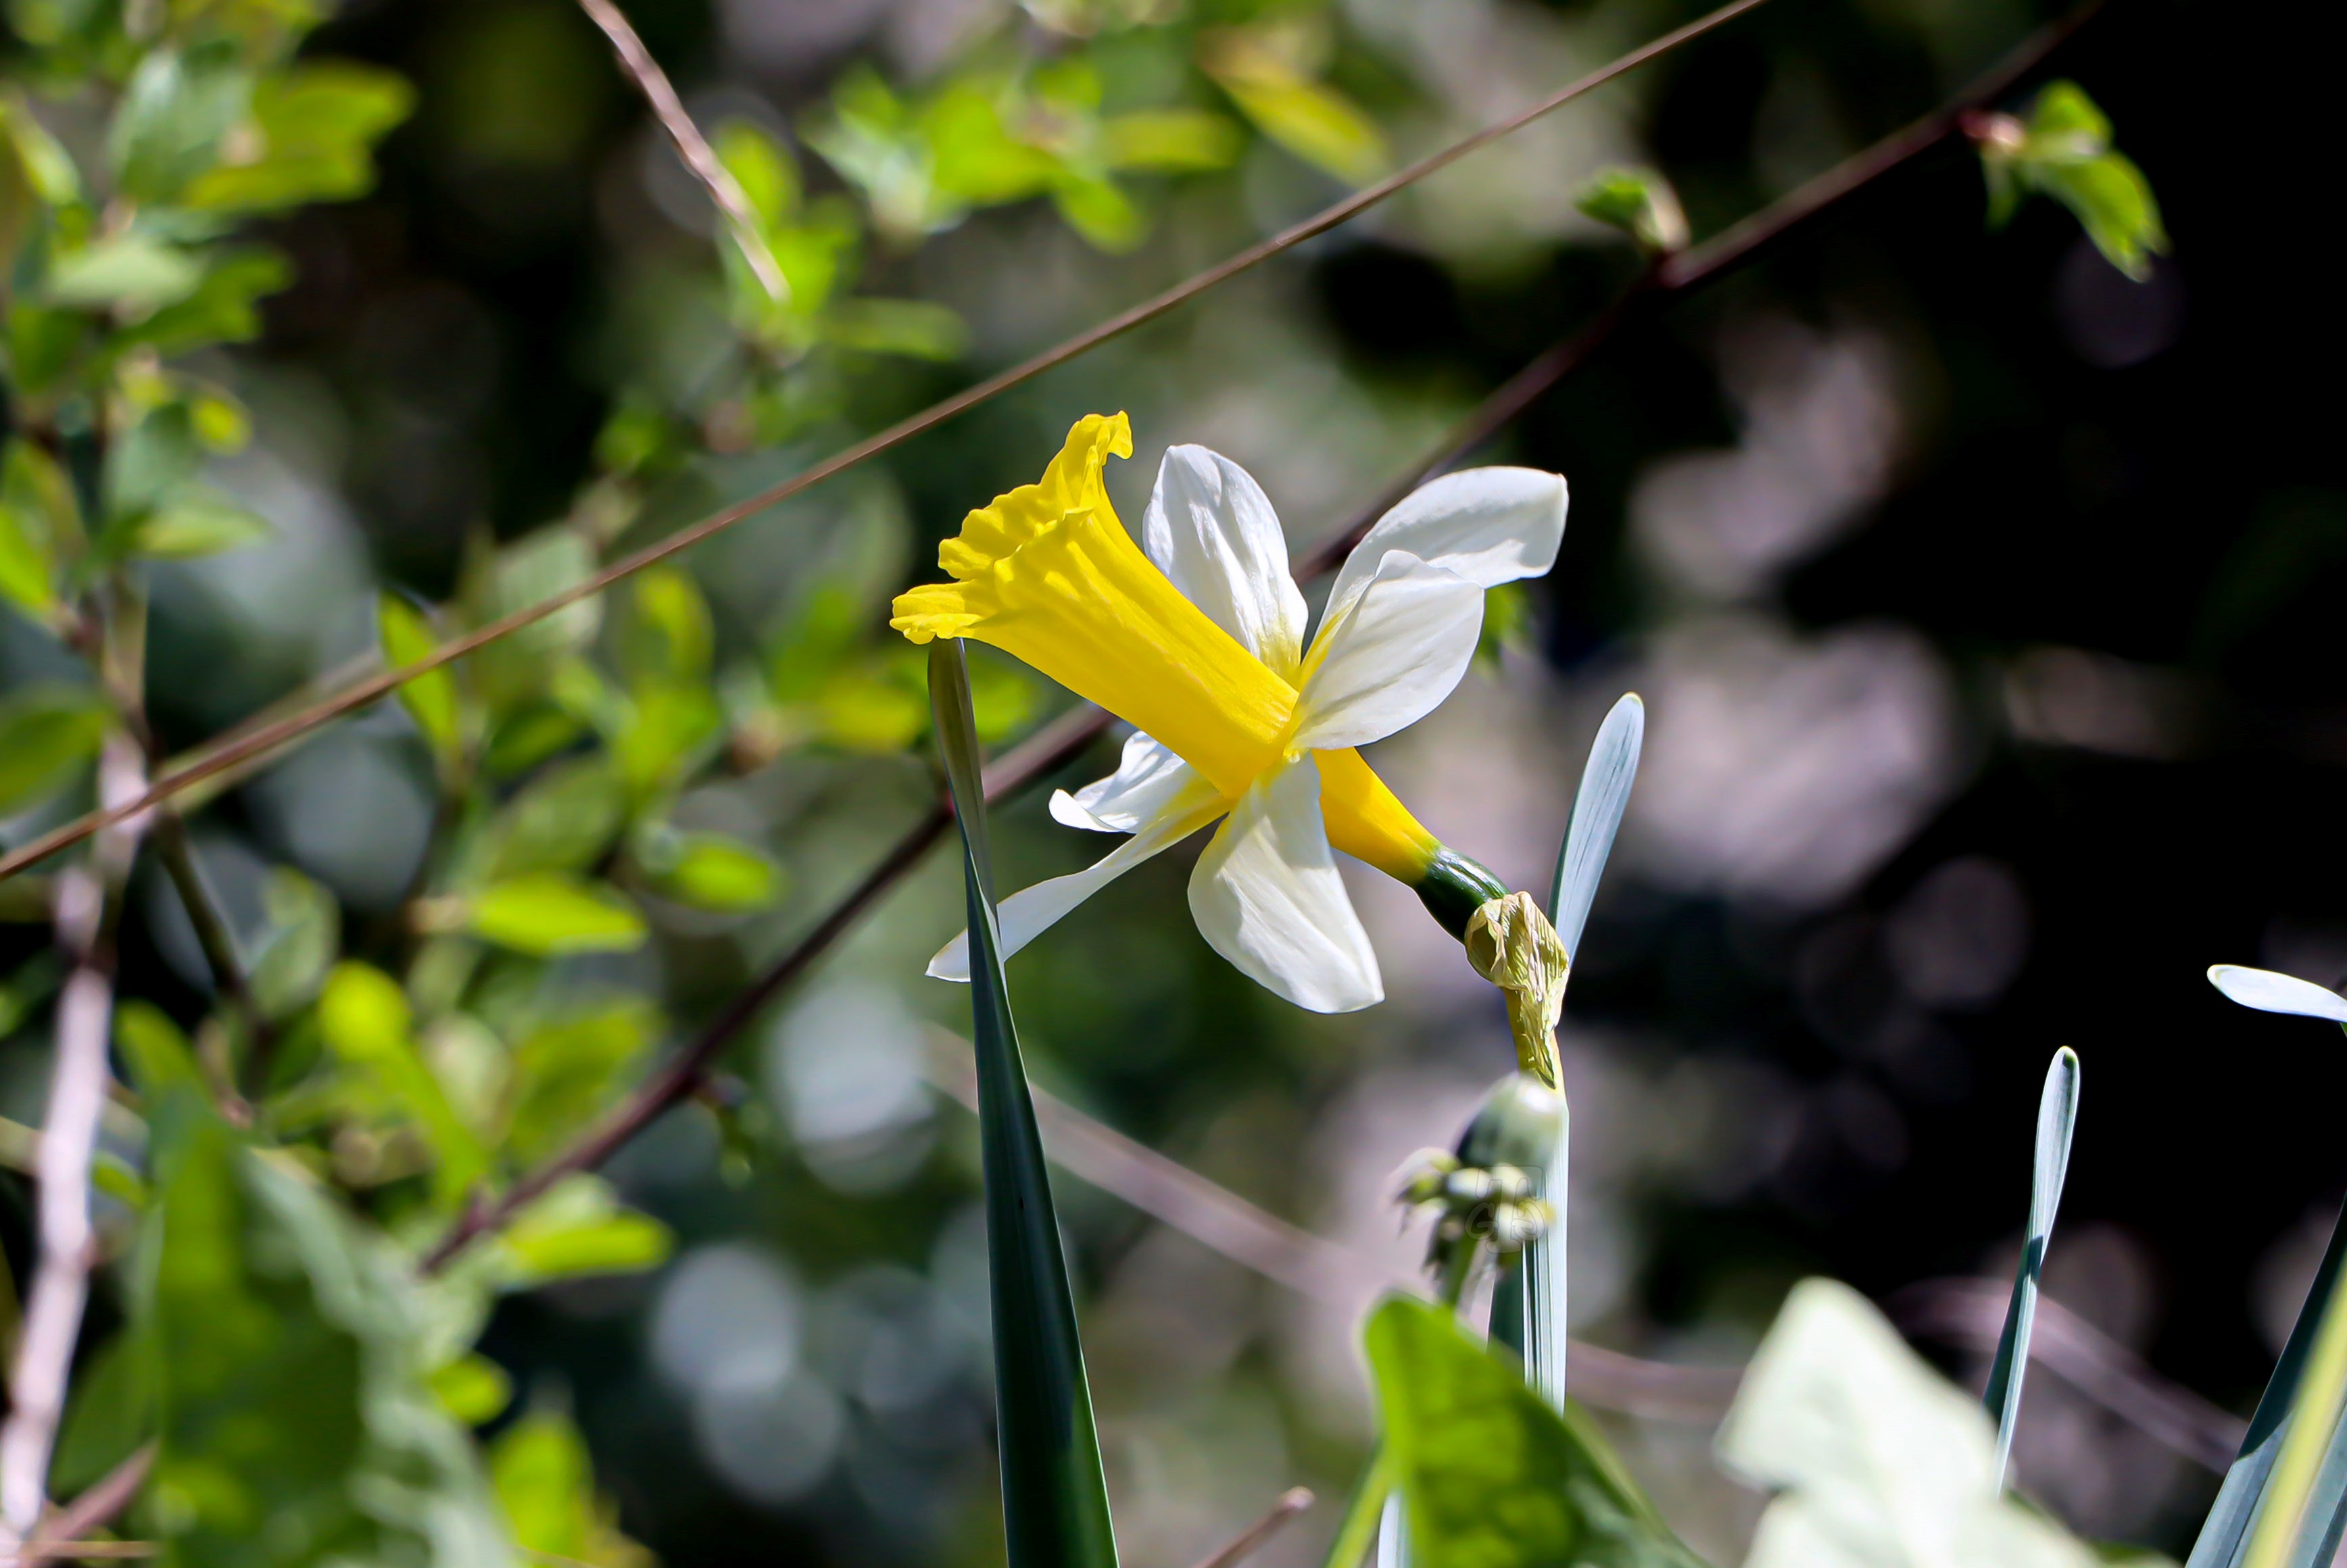
daffodil, flower, plant, petal, vegetation, fawn lily, terrestrial plant, flowering plant, herbaceous plant, grass, Pedicel, twig, wood, lily, plant stem, wildflower, lily family, Lily order, avalanche lily, macro photography, amaryllis family